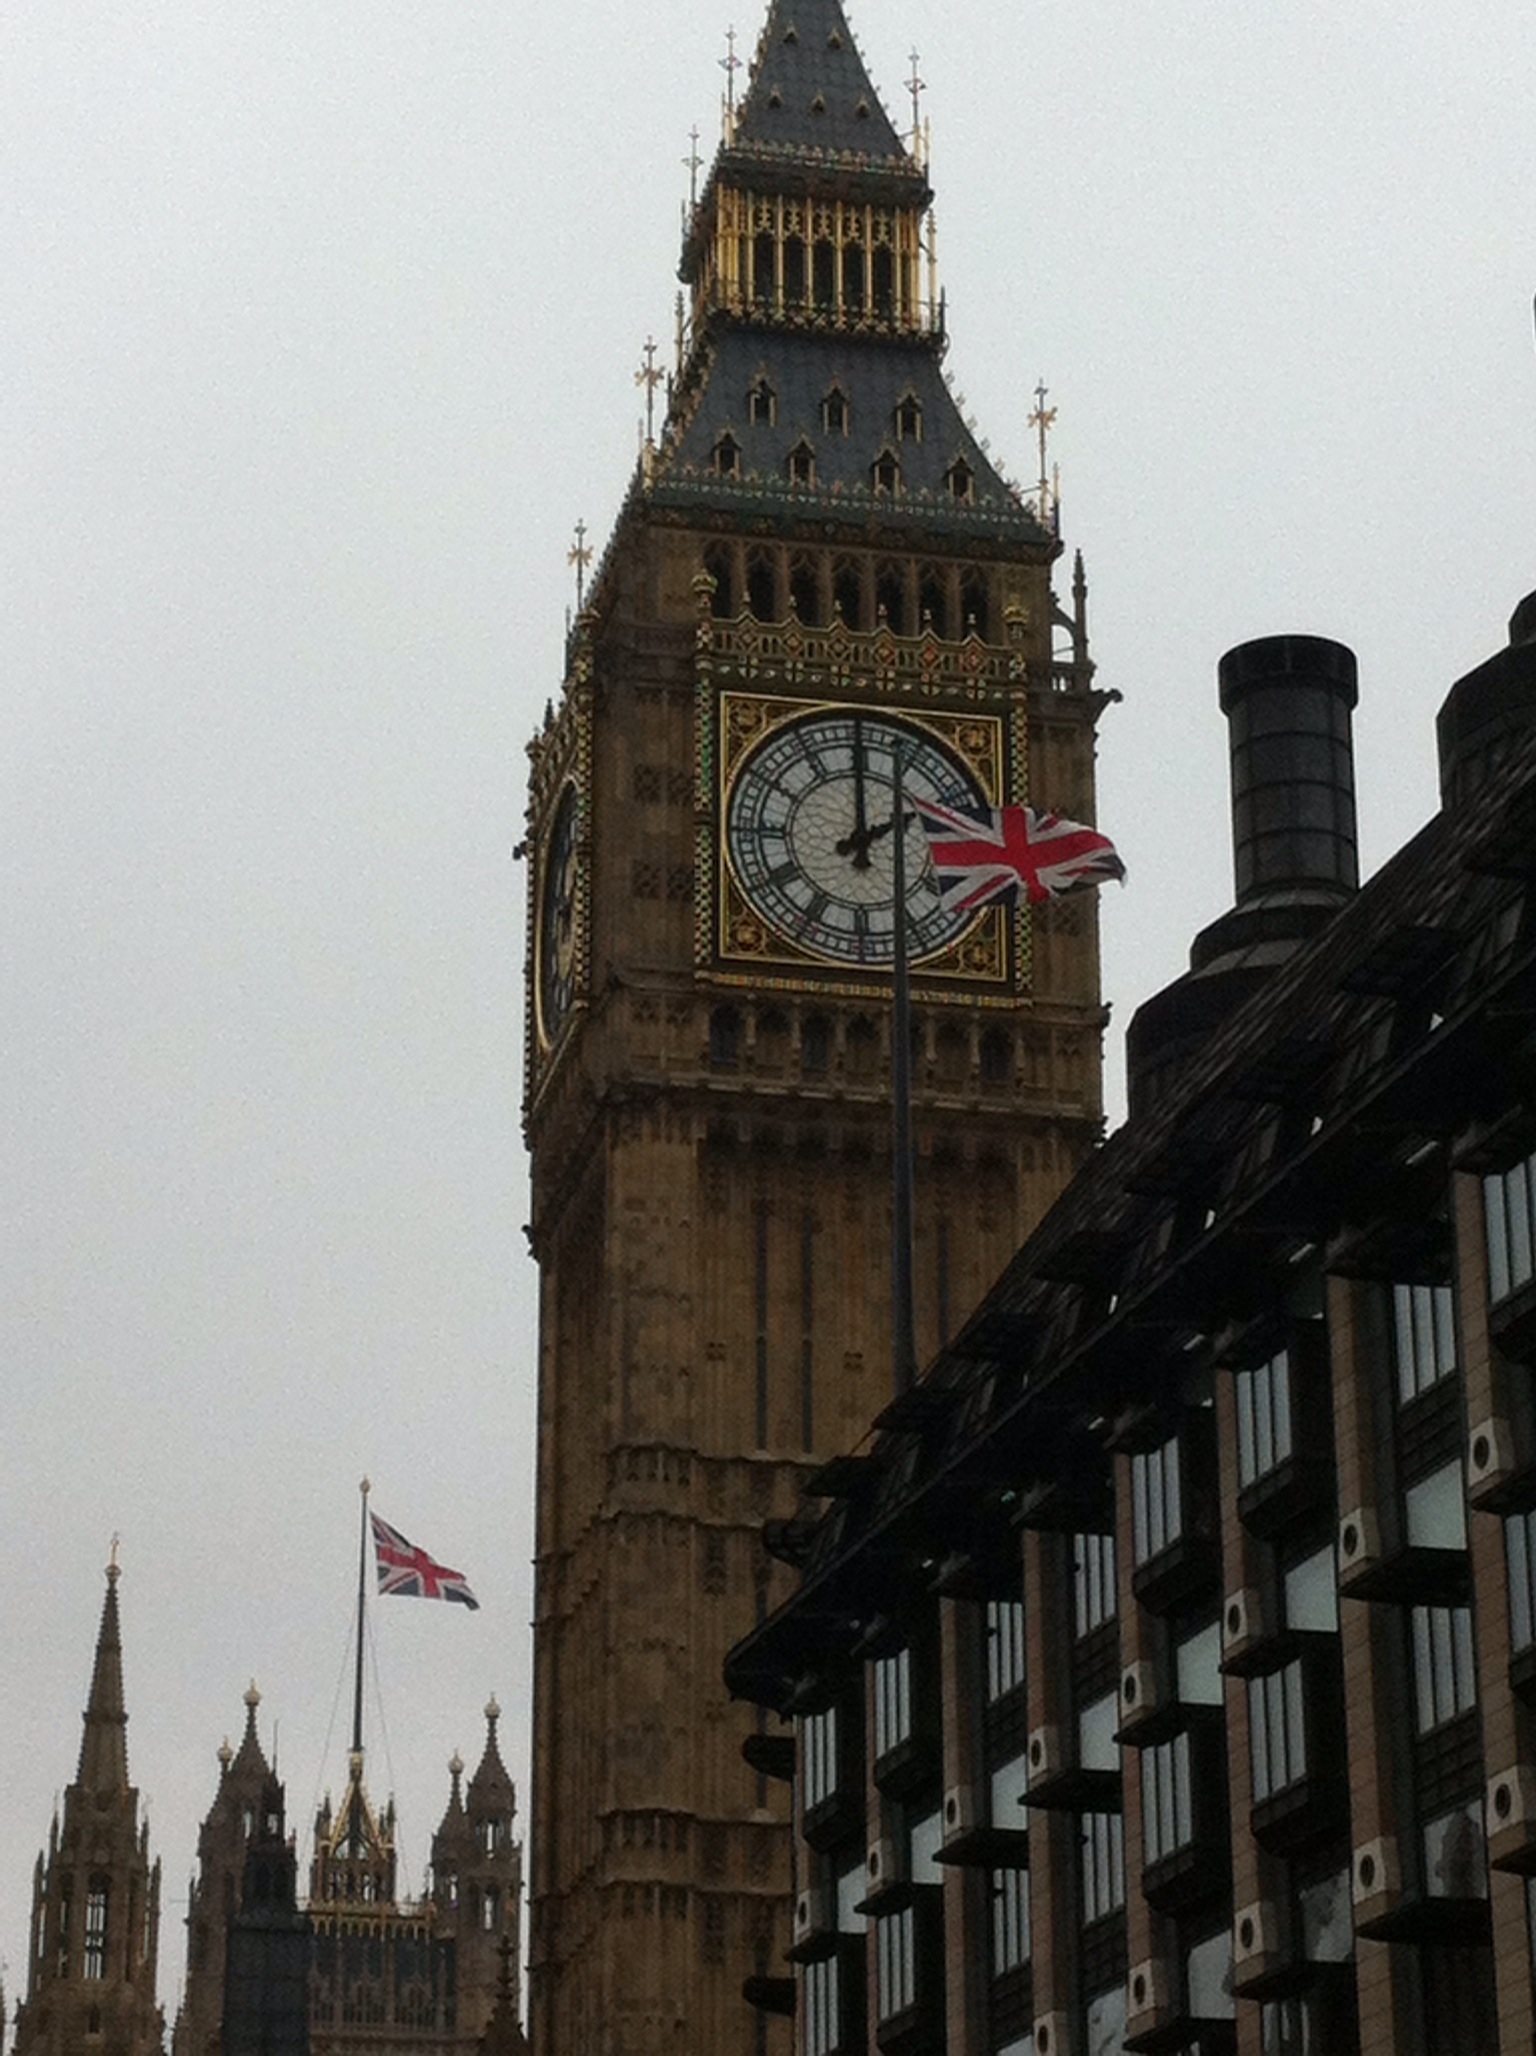
city, cityscape, tower, landmark, facade, cathedral, place of worship, clock tower, bell tower, spire, steeple